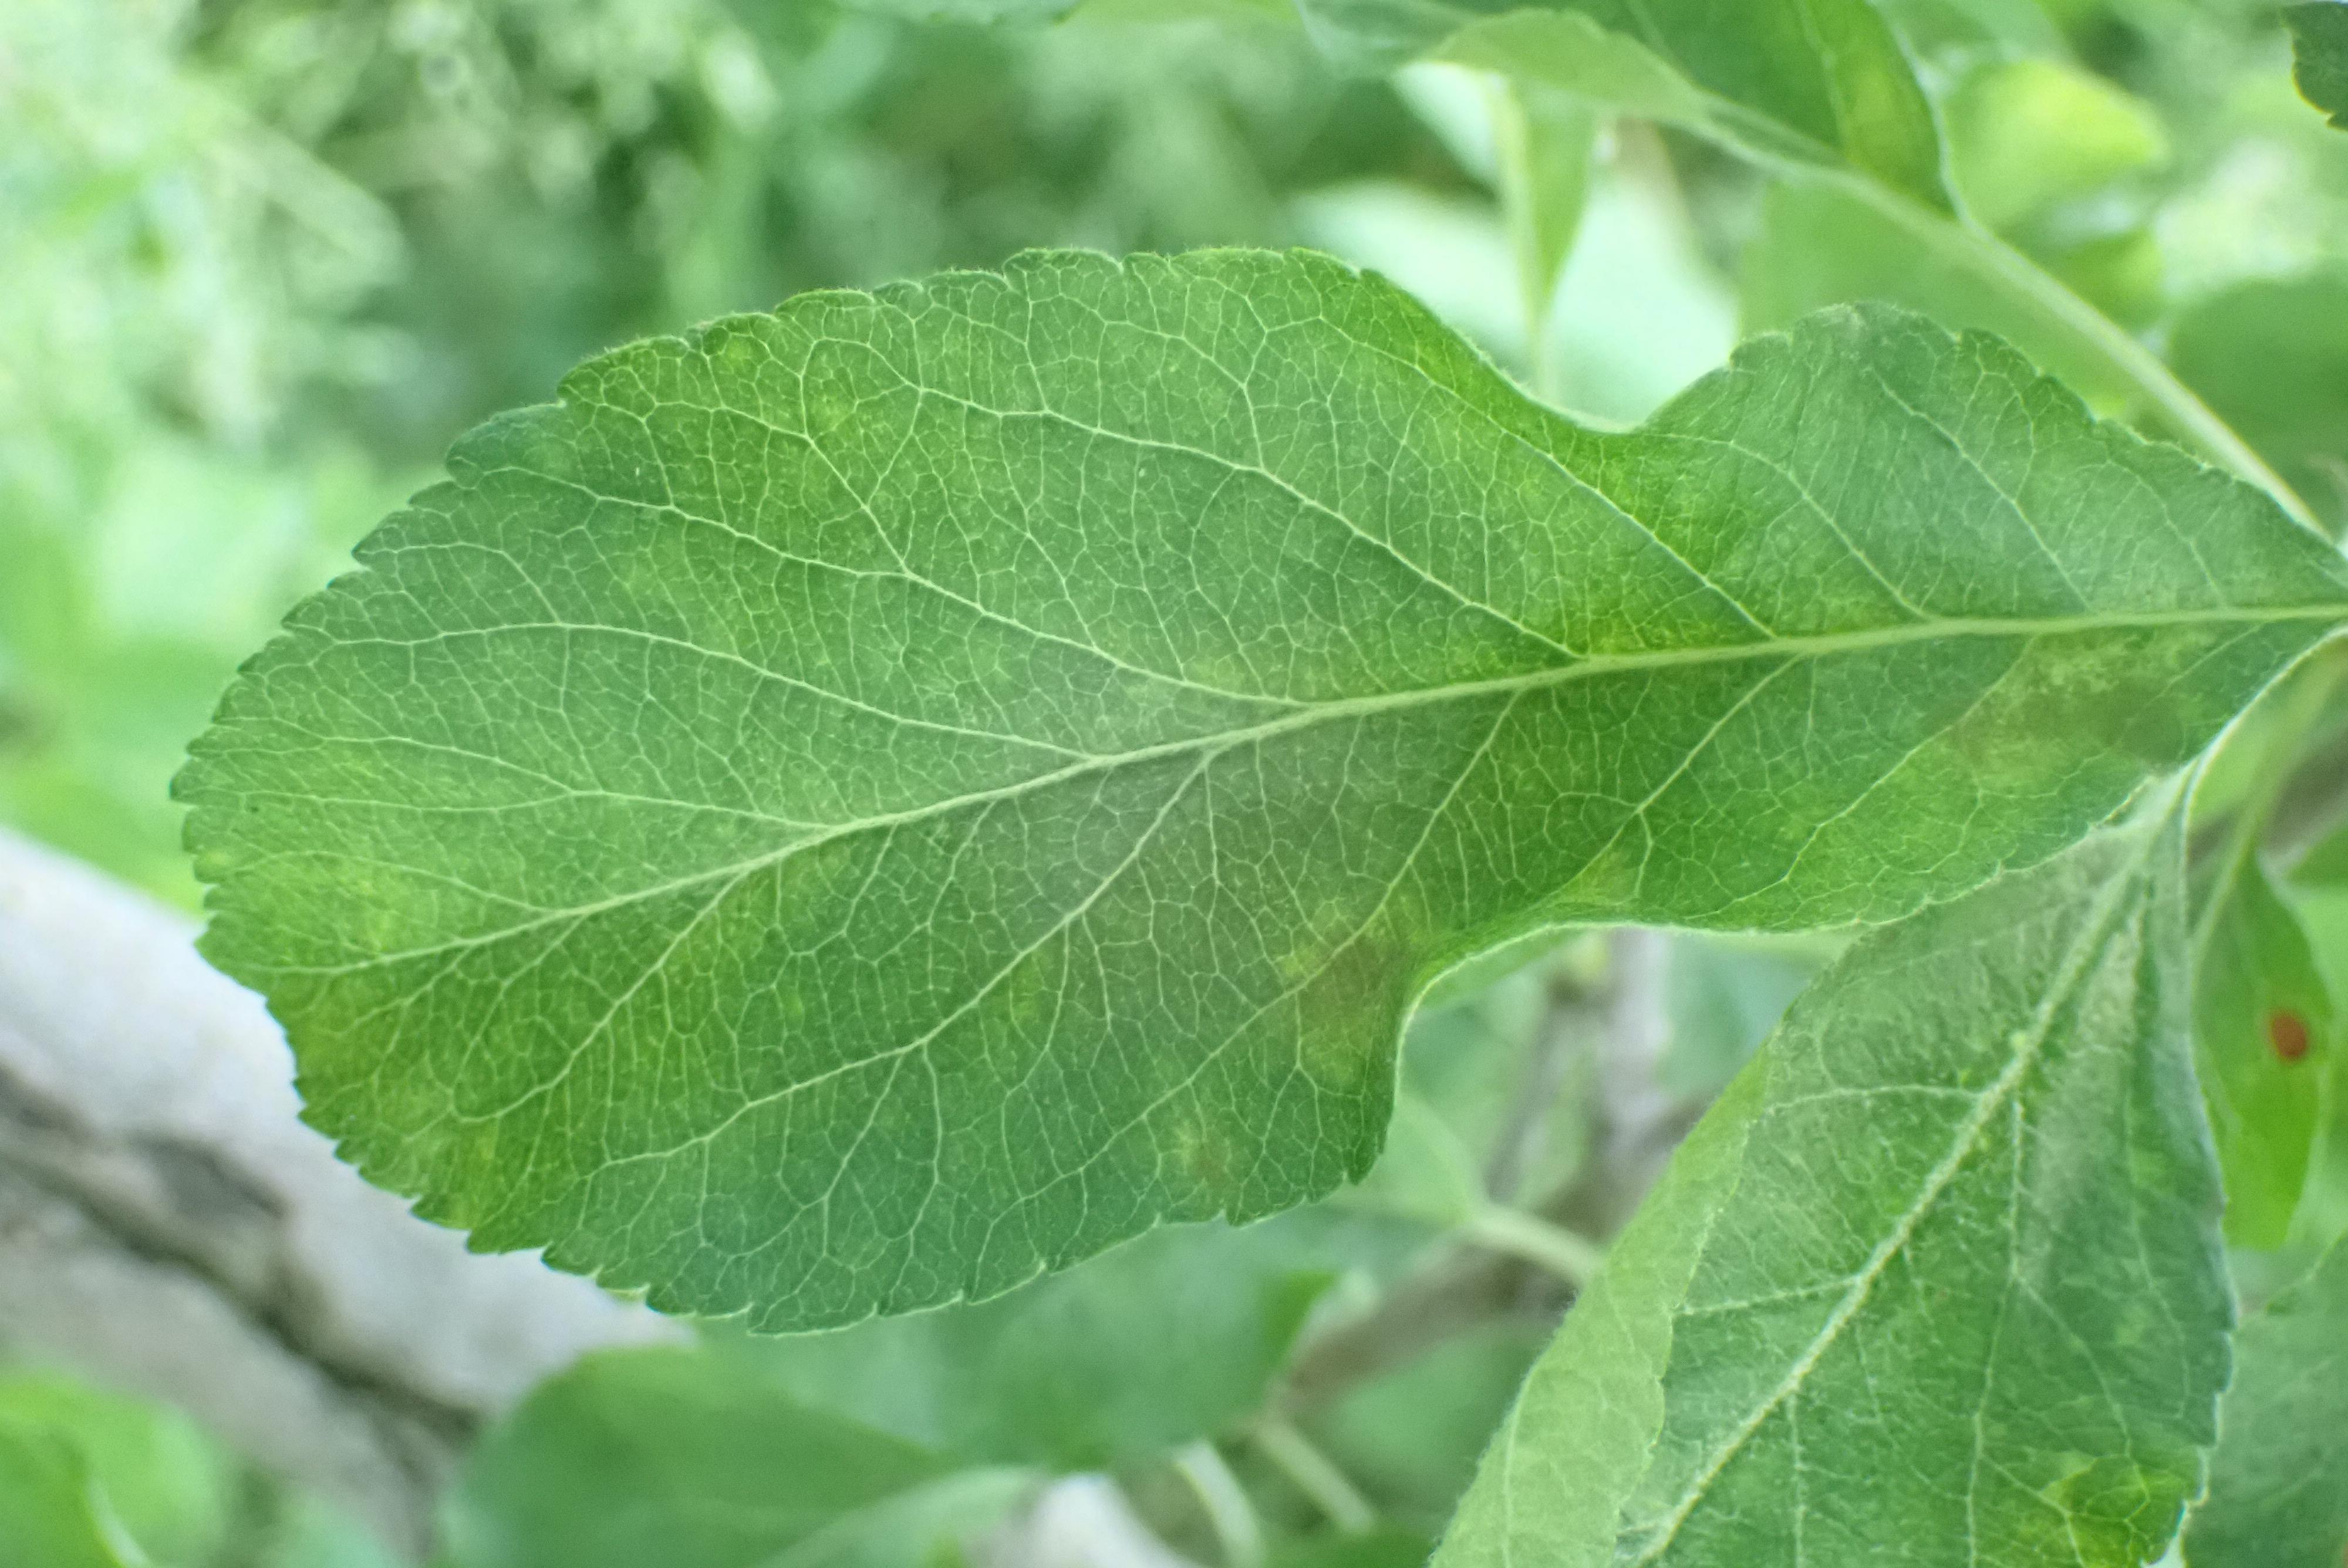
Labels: scab